Debbye Turner

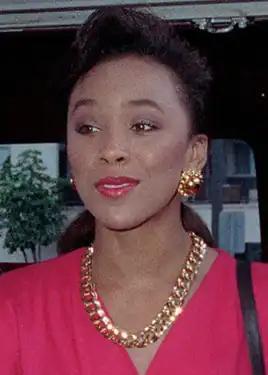
Turner in 1990

Debrah Lynn 'Debbye' Turner Bell (born September 19, 1965 in Honolulu, Hawaii) is an American television anchor, veterinarian, talk show host, former beauty queen and winner of the 1990 Miss America pageant.